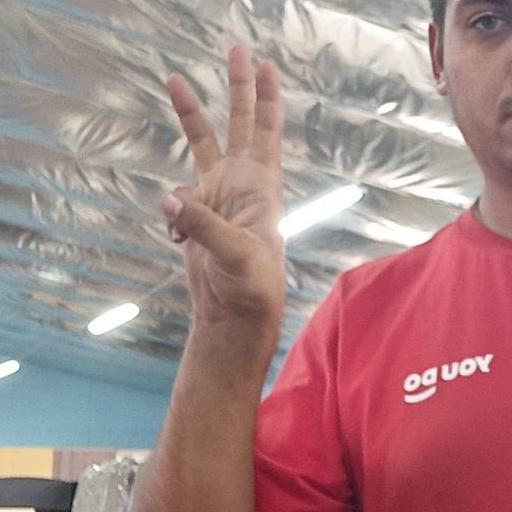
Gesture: three